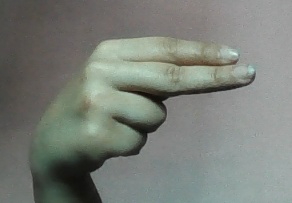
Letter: ain